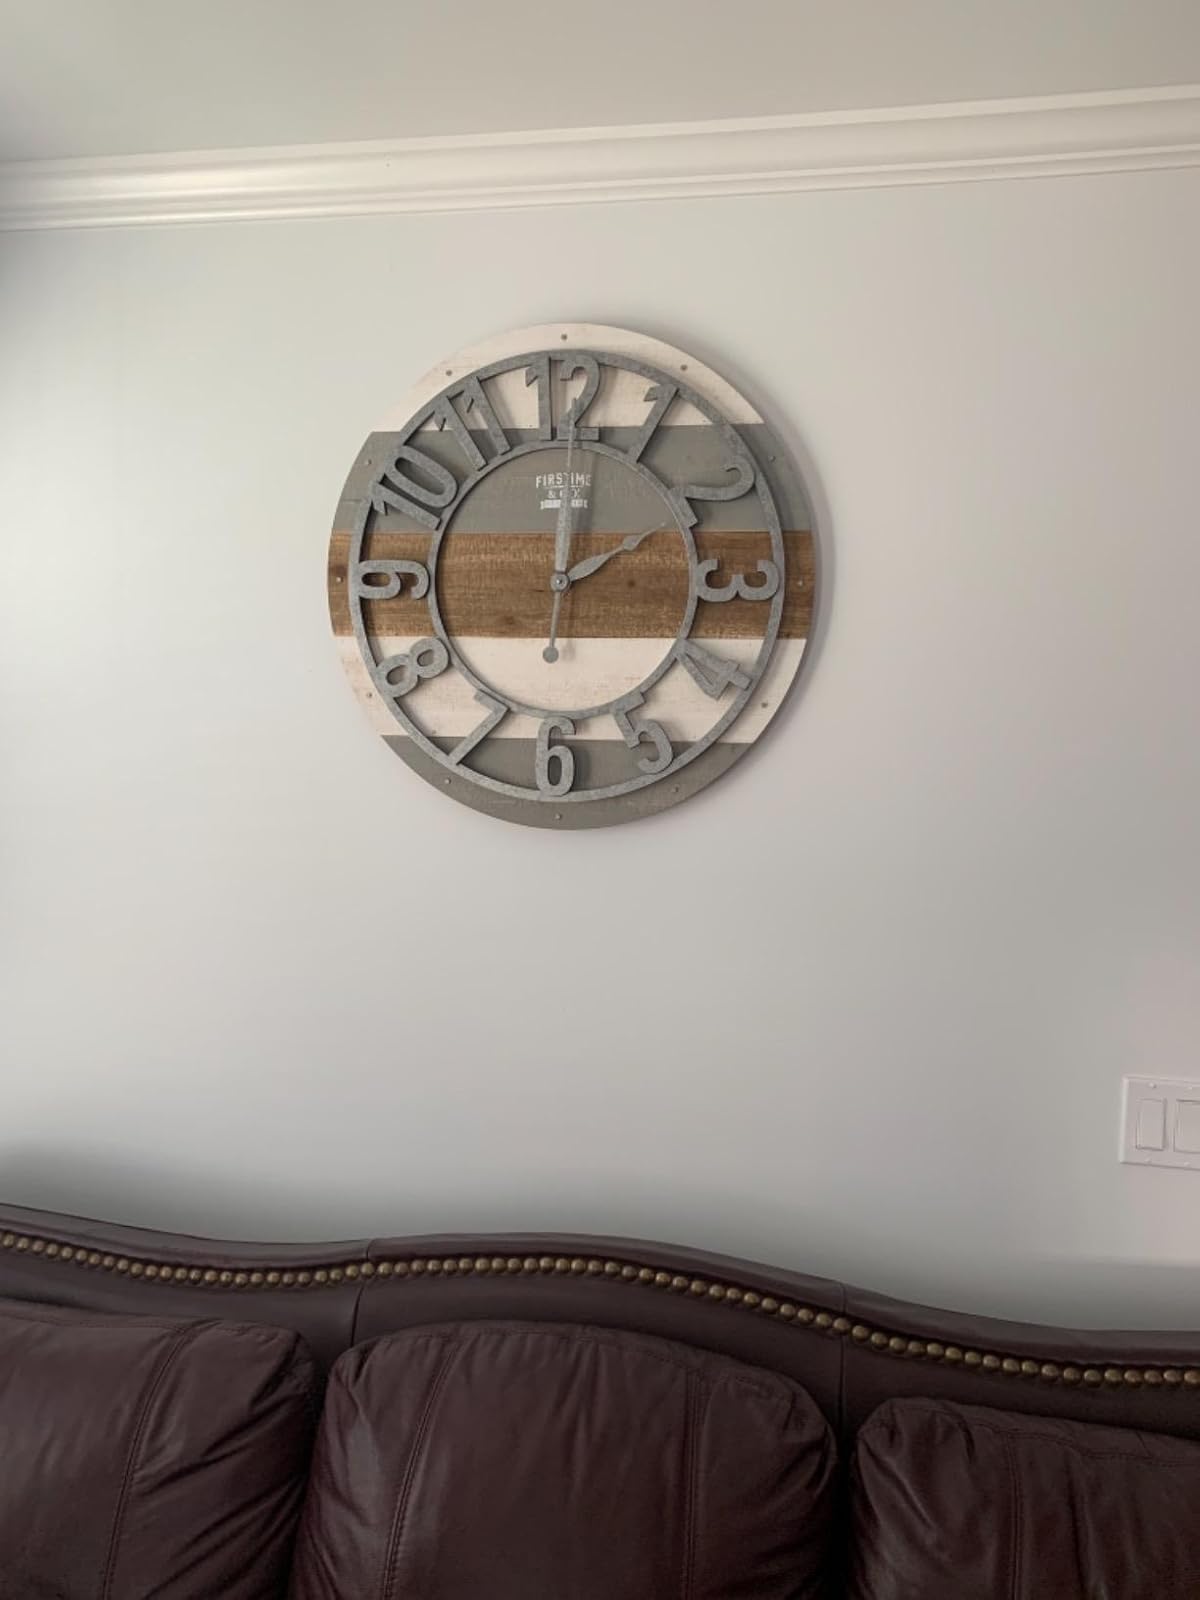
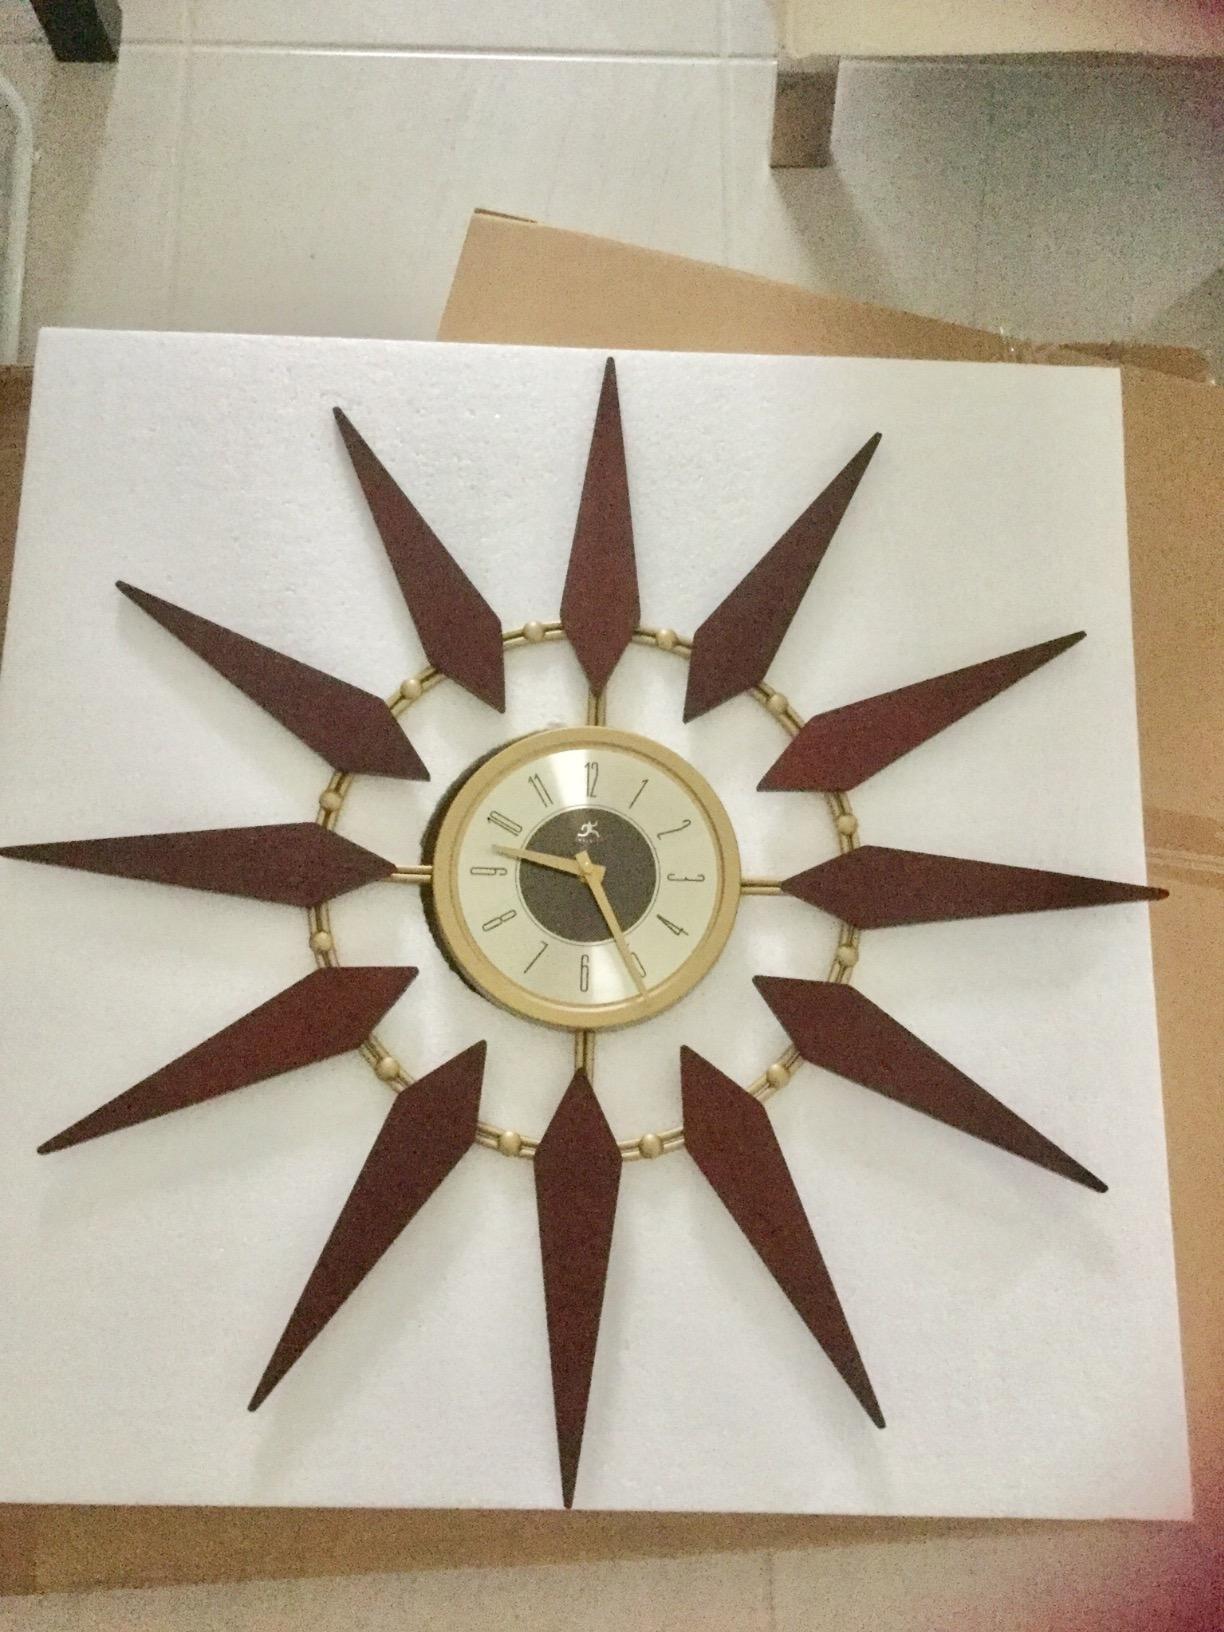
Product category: clock
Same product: no